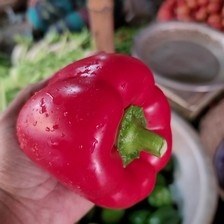
Label: capsicum